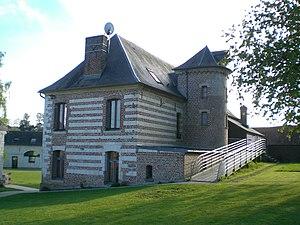
Authie (Somme) en avril 2014
Authie est une commune française située dans le département de la Somme en région Hauts-de-France.